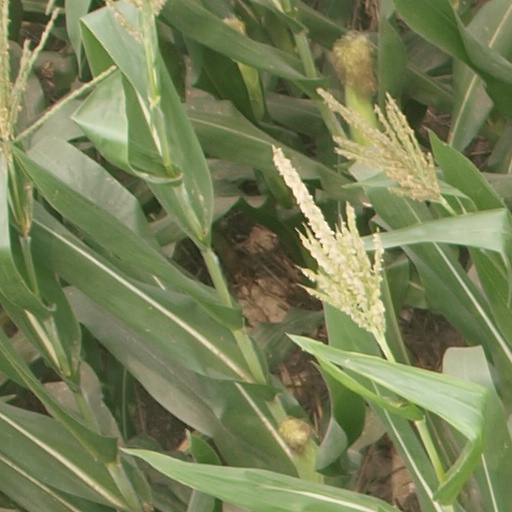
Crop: maize; corn